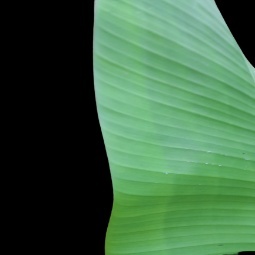
Label: Zinc